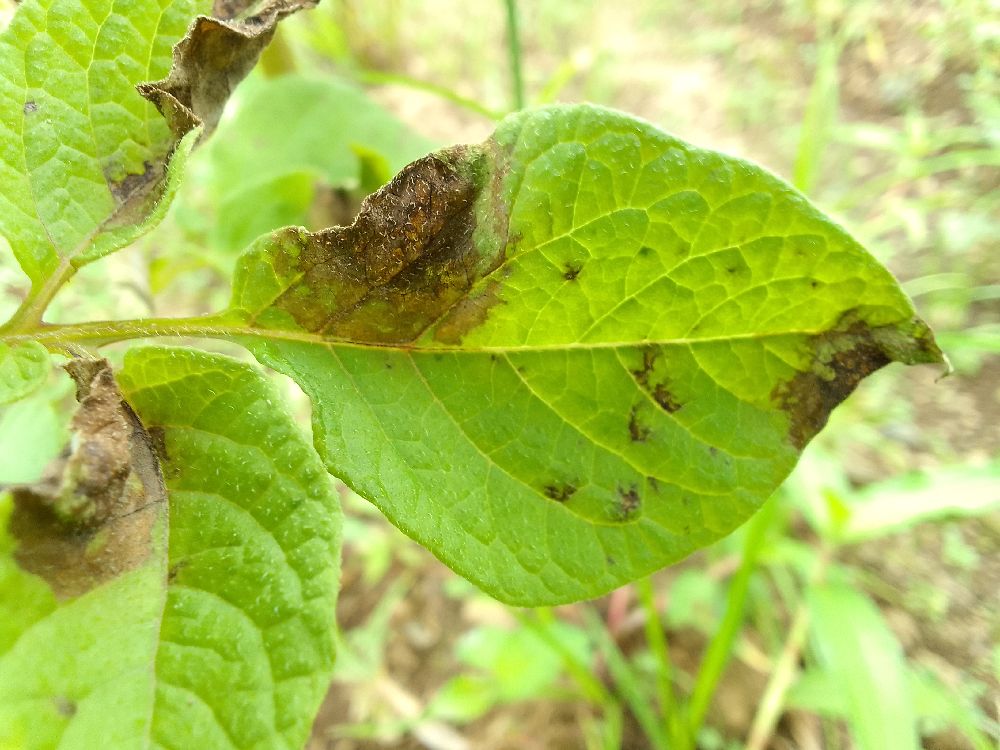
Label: Late blight